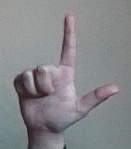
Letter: laam